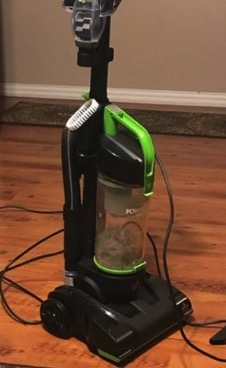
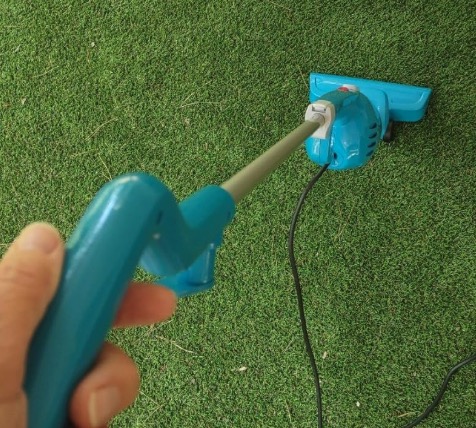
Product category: items_vacuum
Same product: no